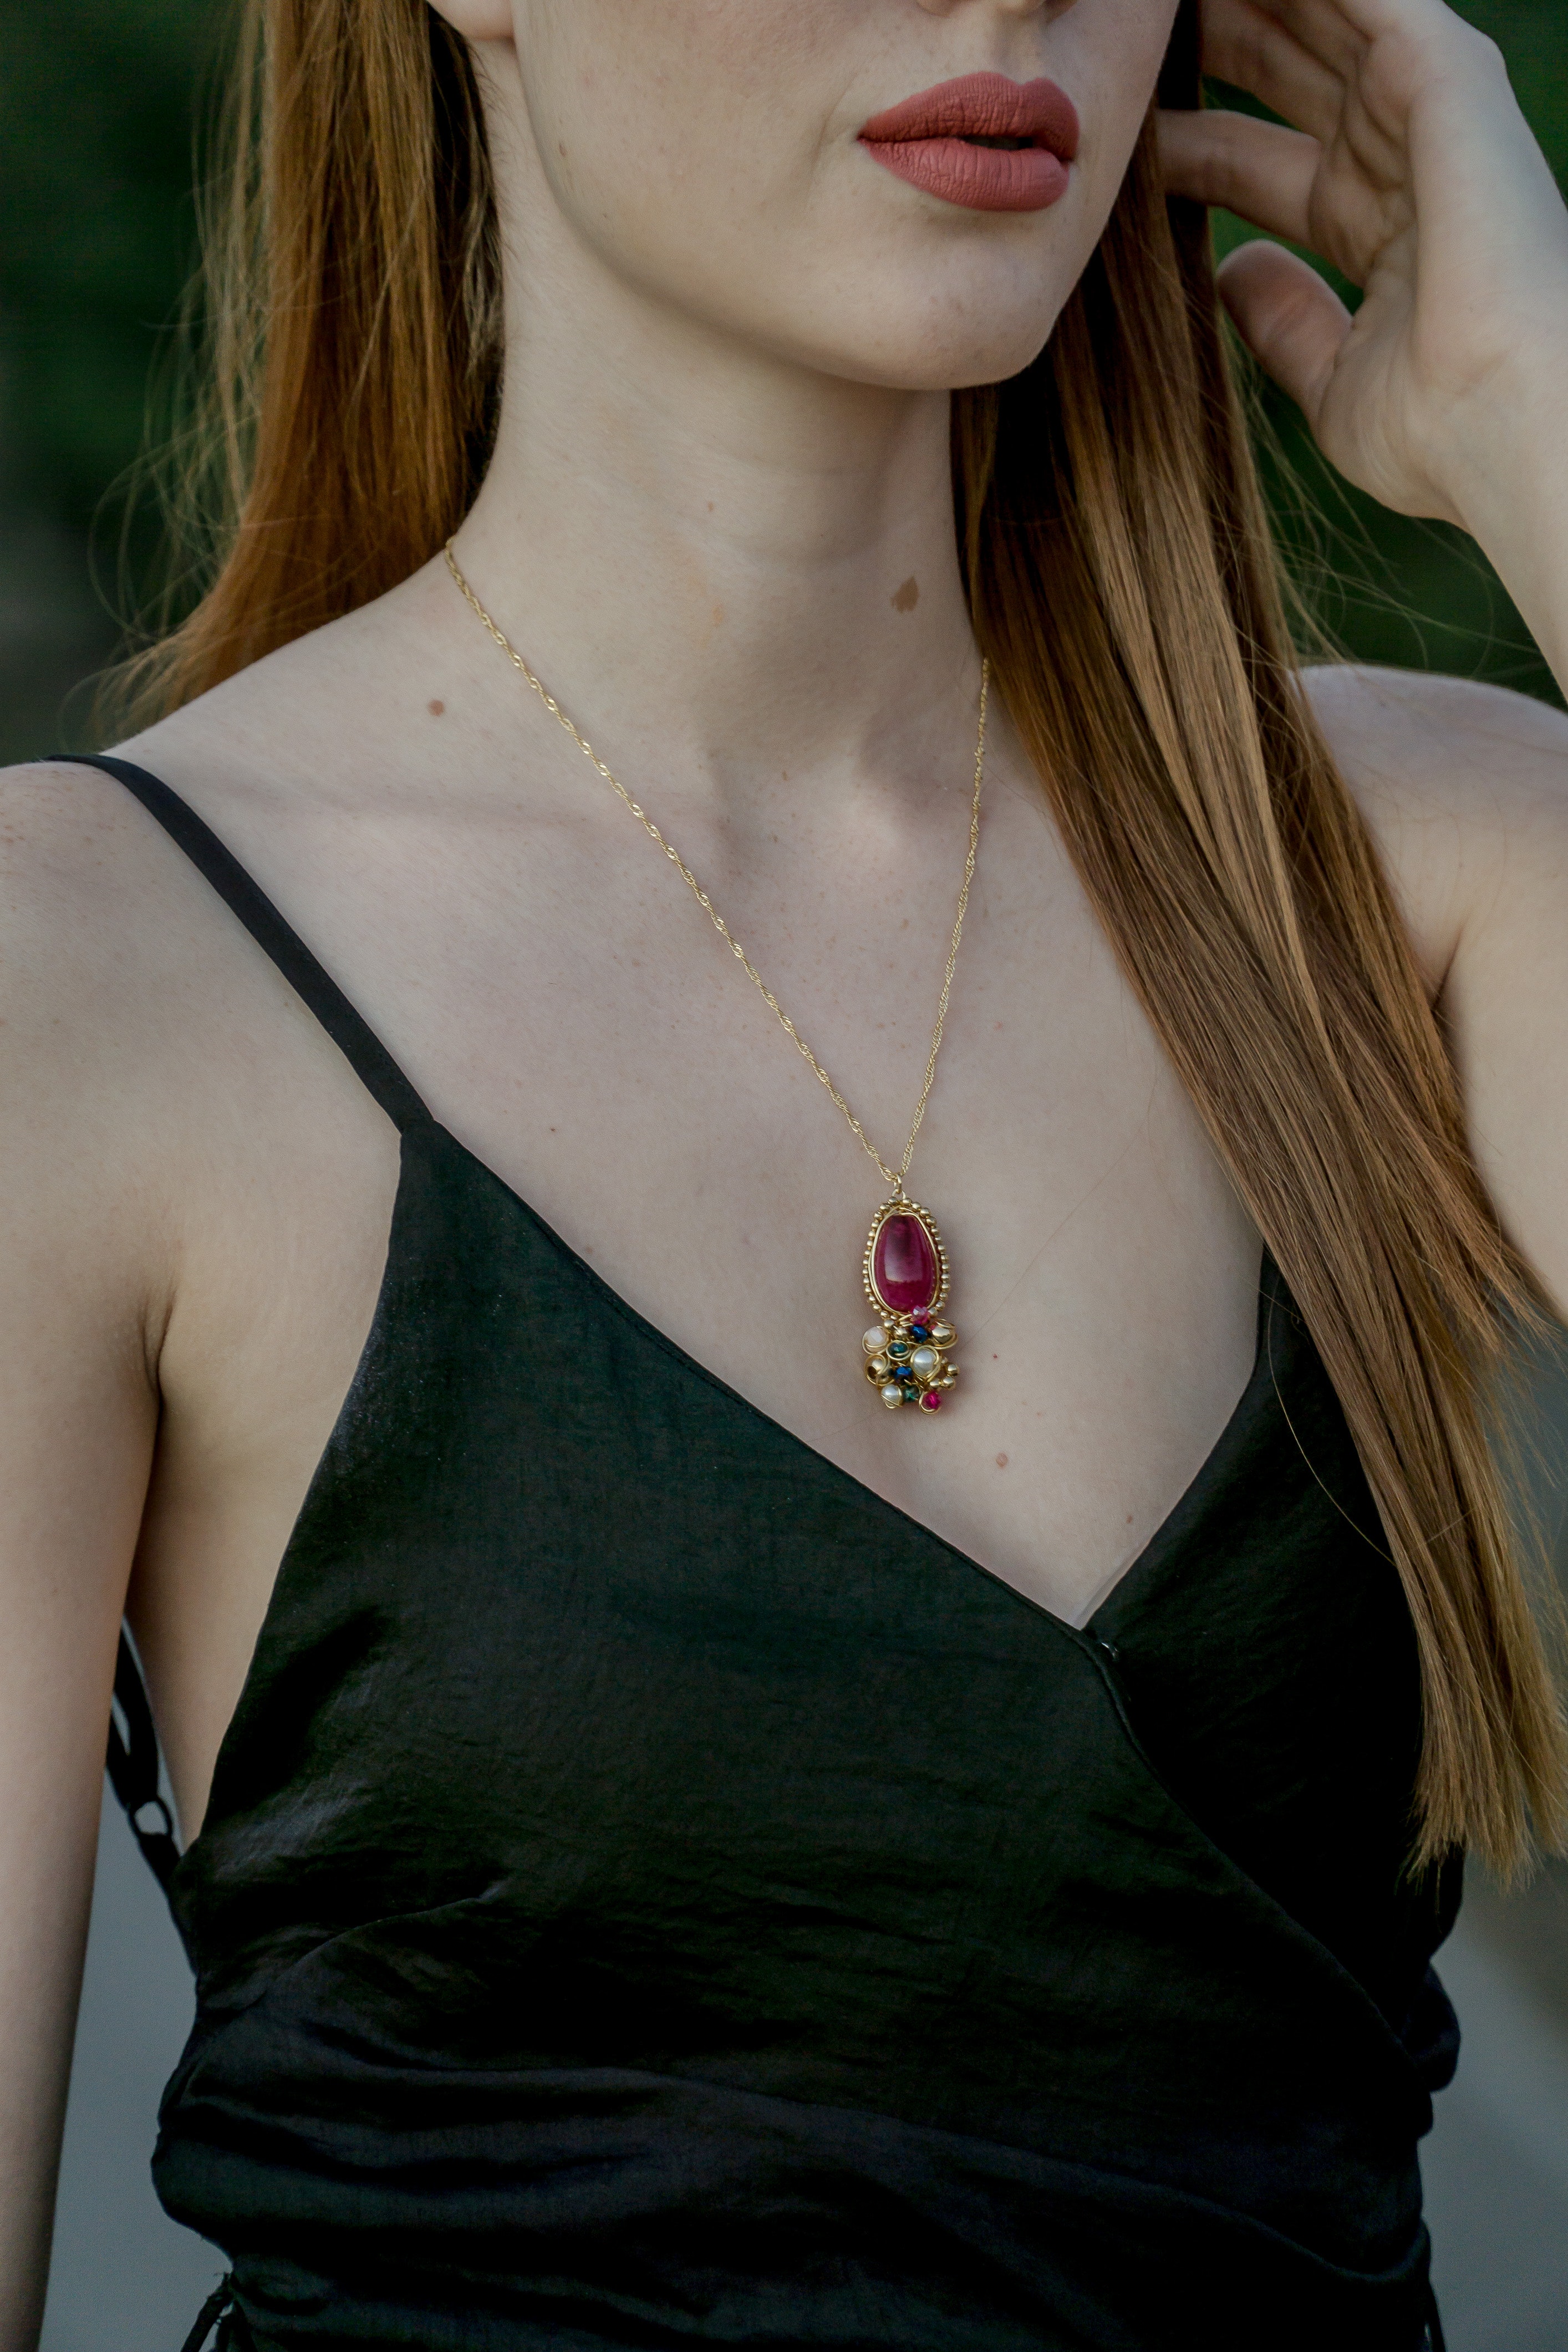
jewellery, beauty, shoulder, neck, necklace, lady, girl, joint, model, fashion, brown hair, long hair, chest